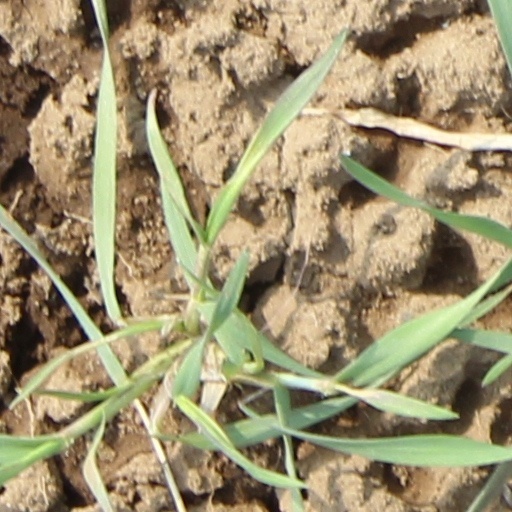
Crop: wheat